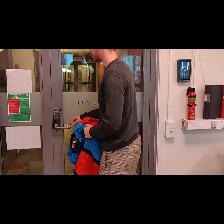
Label: Human